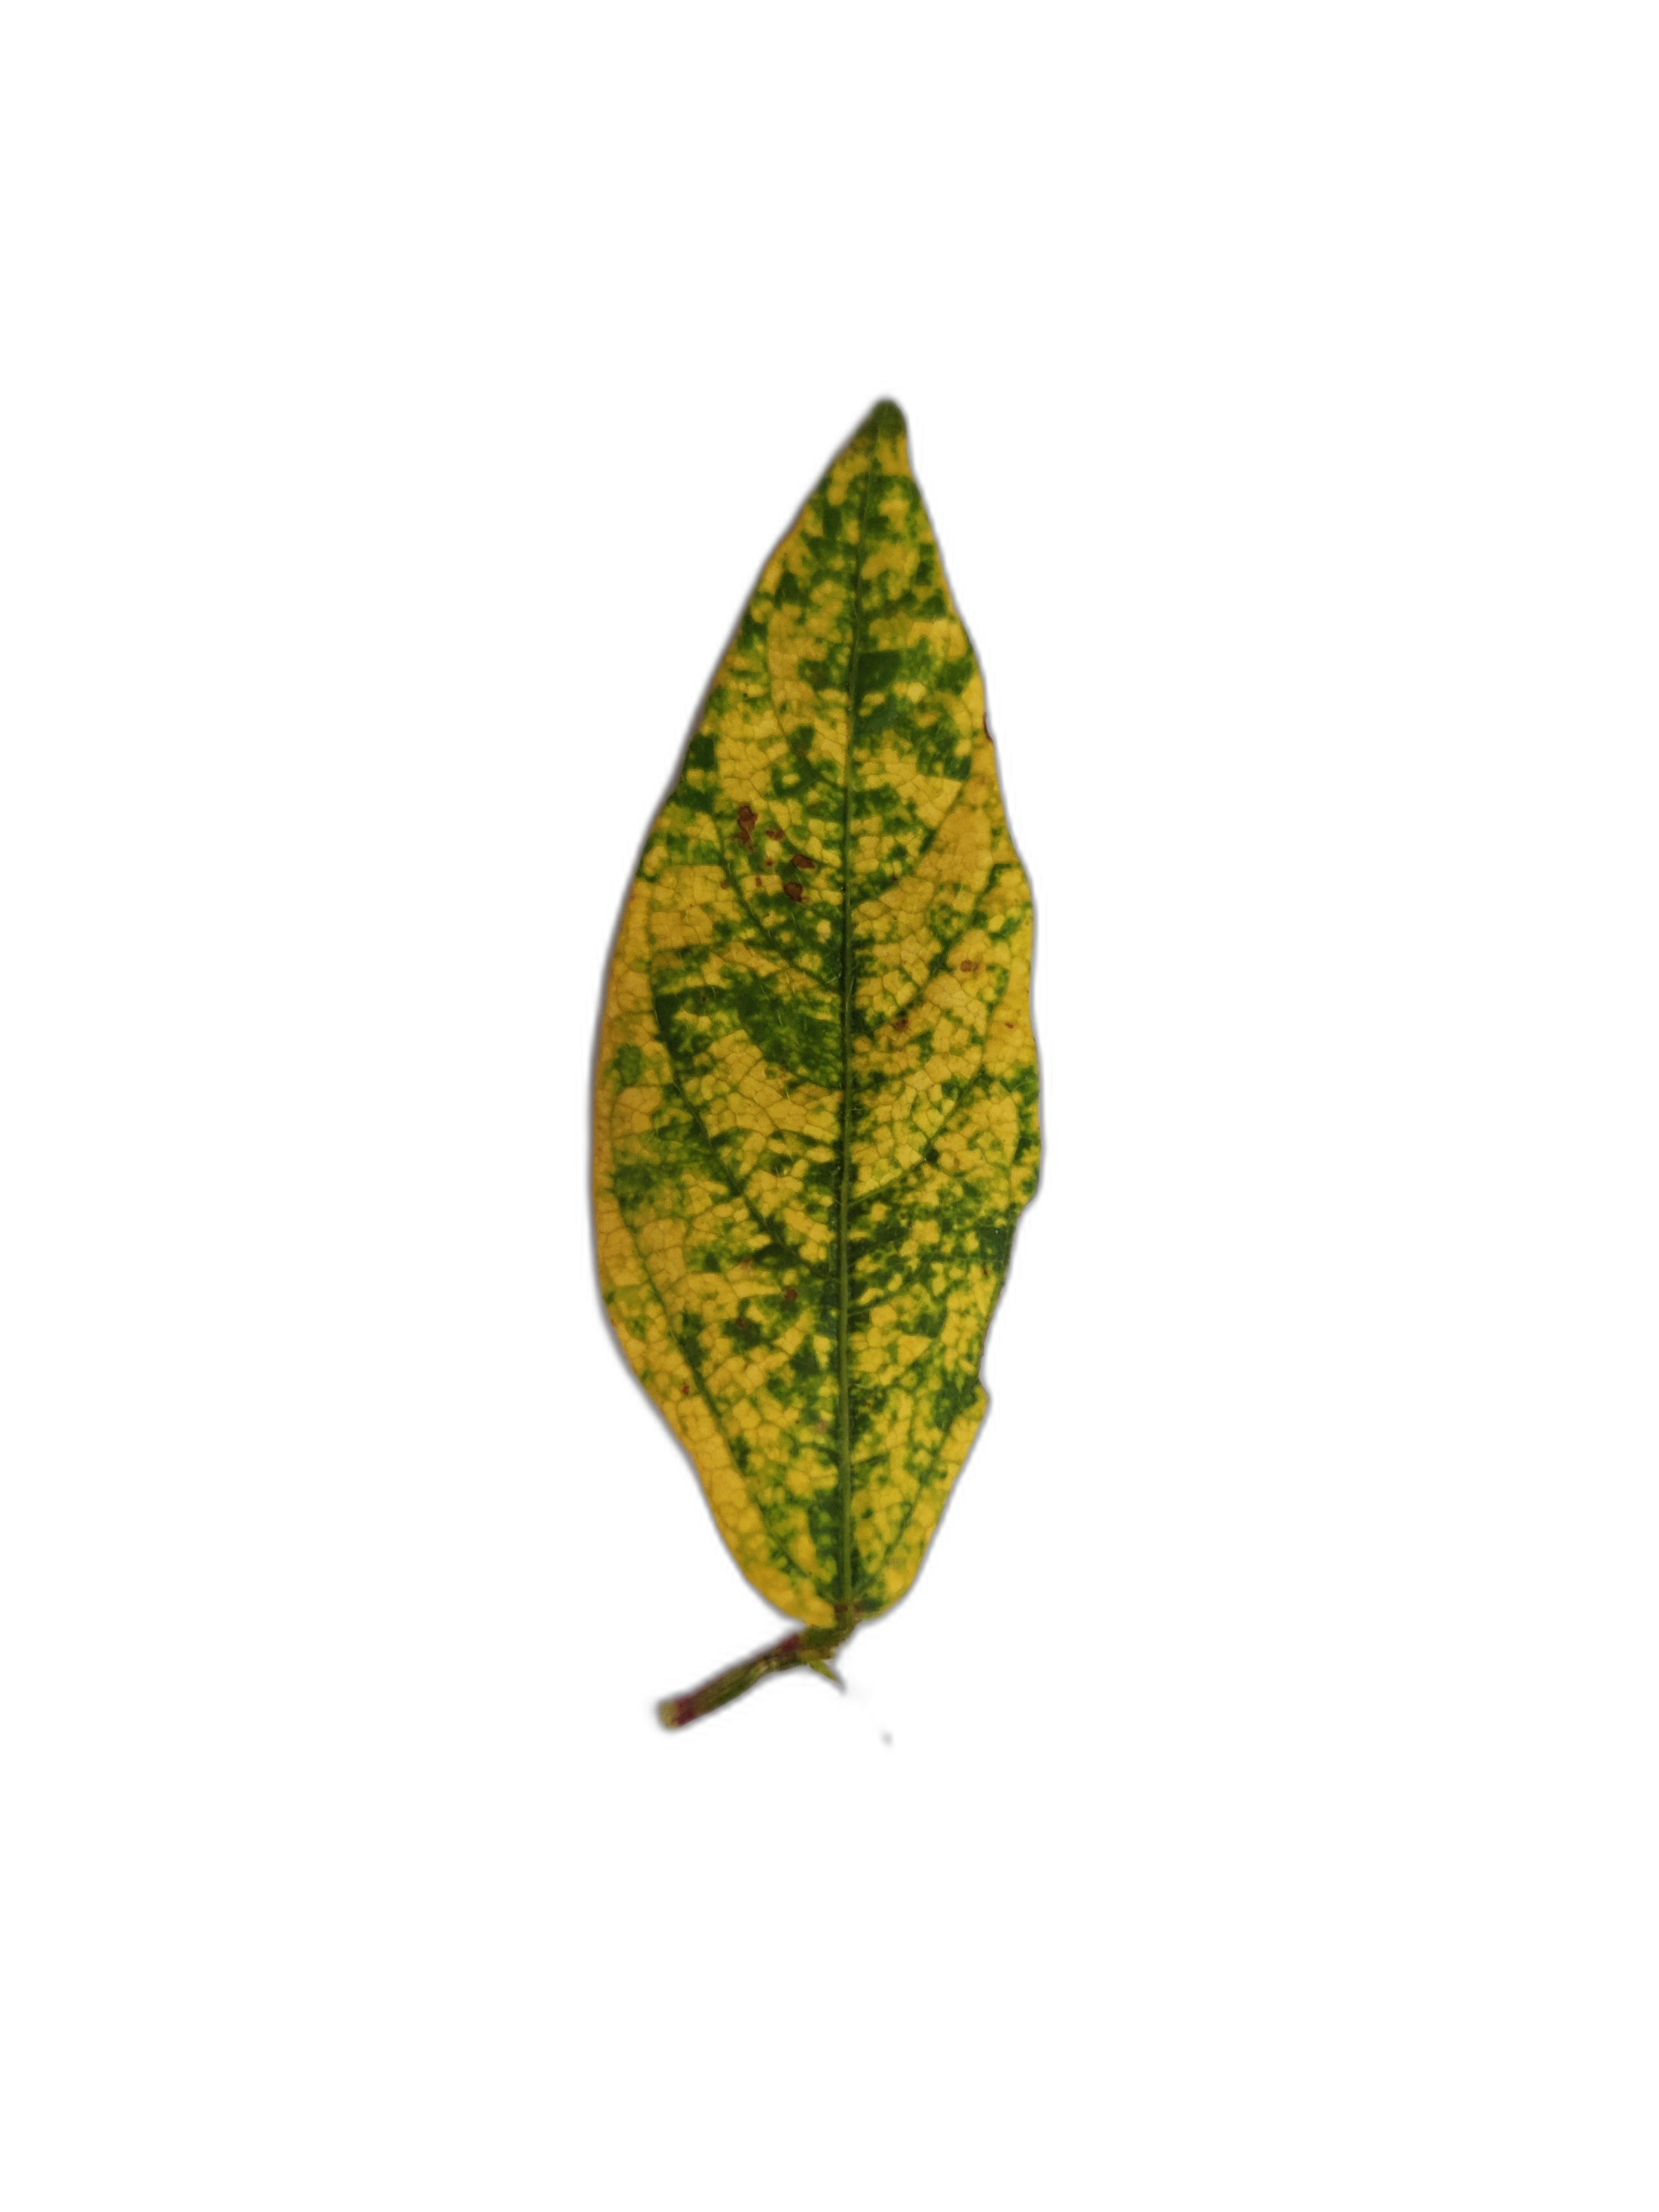
Label: Yellow Mosaic